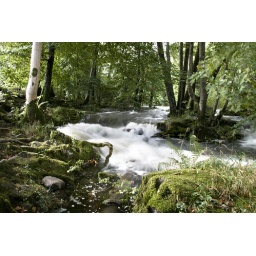
A river found near Conniston water in the Lakes